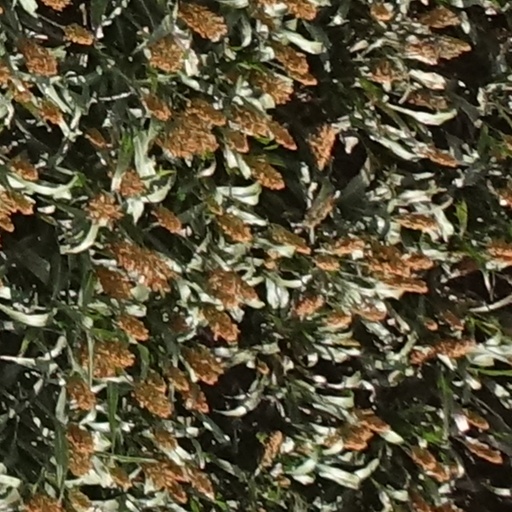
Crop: sorghum